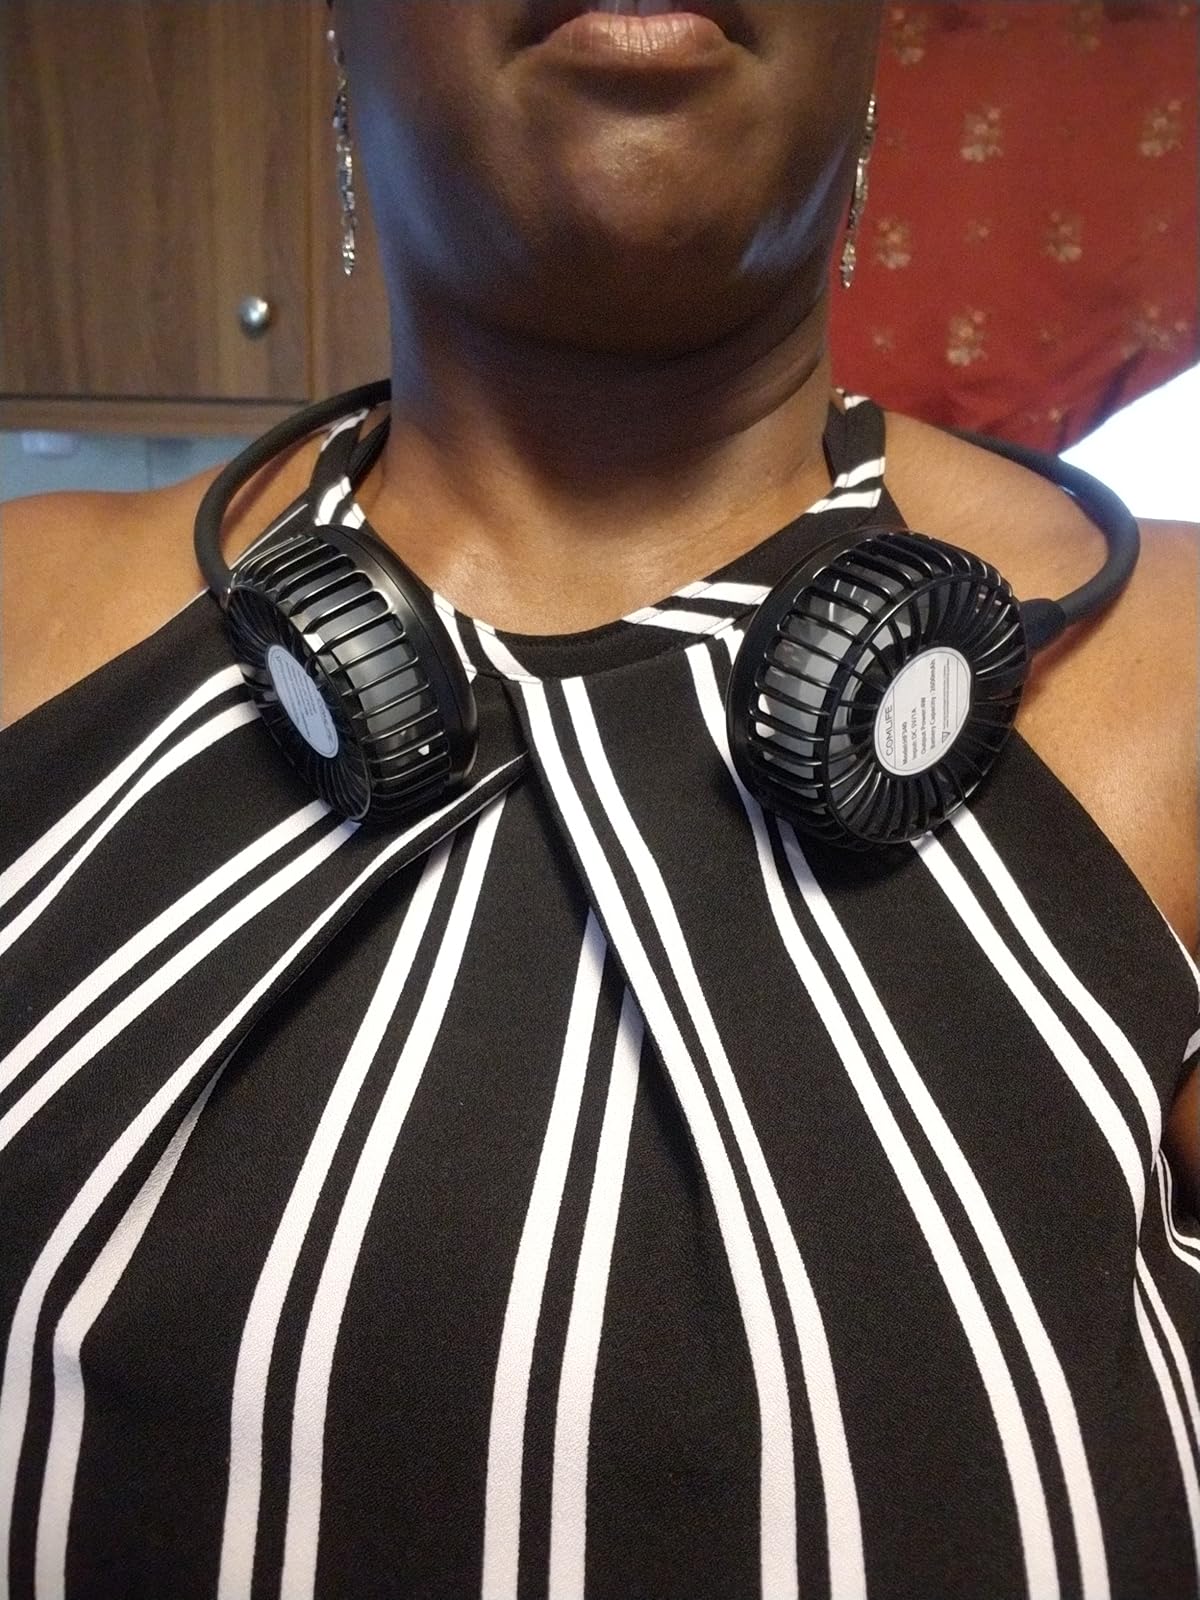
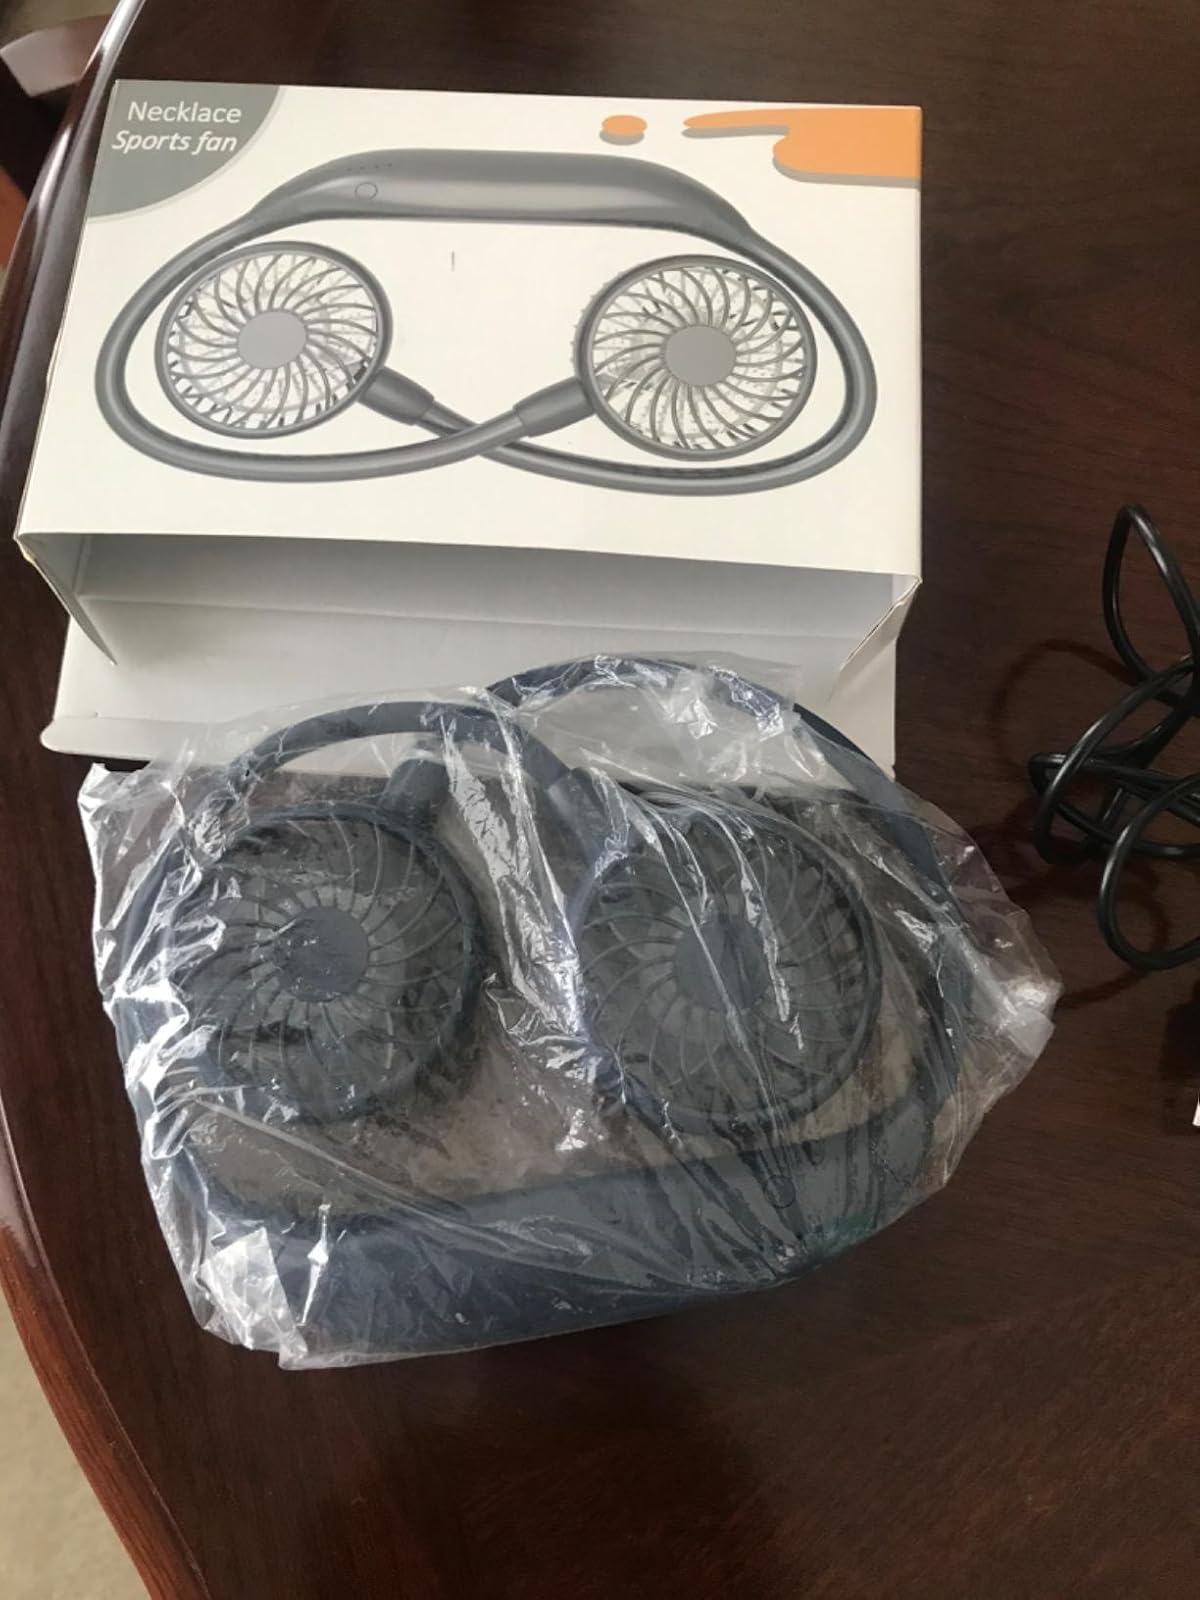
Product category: fan
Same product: no